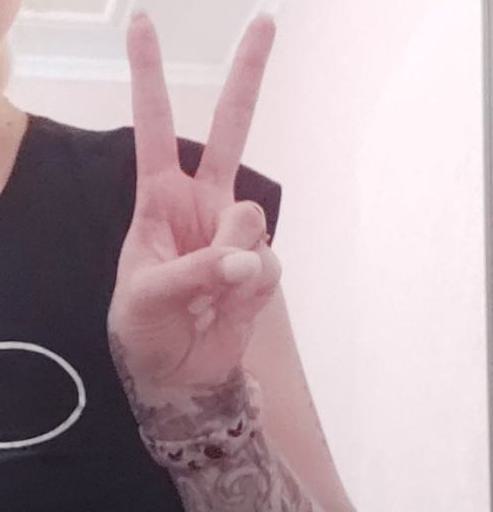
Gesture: peace